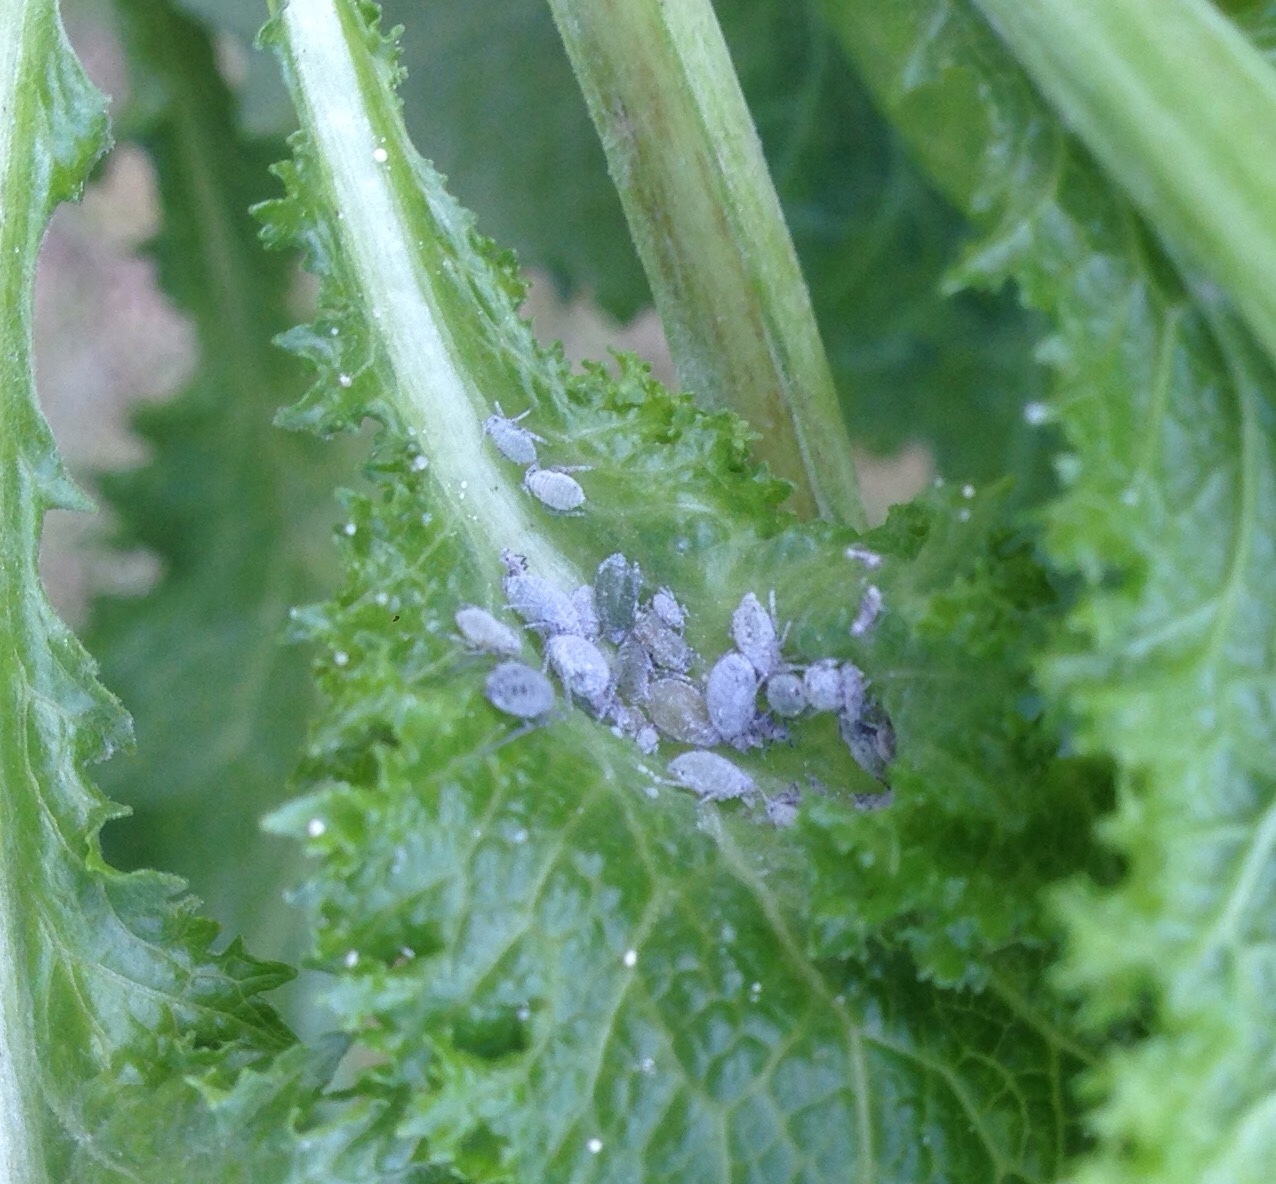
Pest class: cabbage_aphid